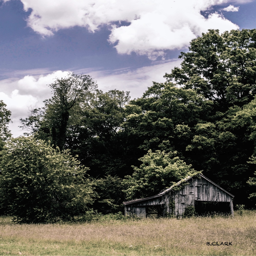
barn at the edge of the field